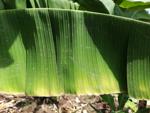
Label: xamthomonas